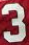
Number: 3